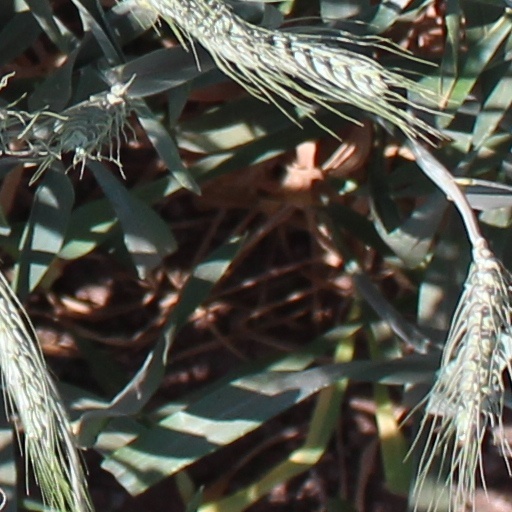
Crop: wheat